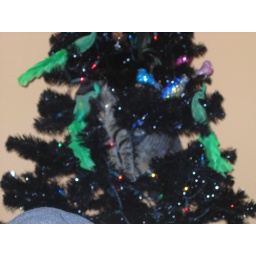
Yeah, my cat likes to get all up in the Christmas tree like it wuz da club.